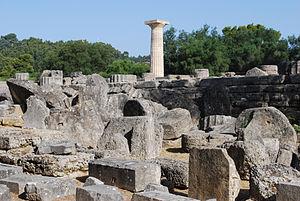
Olympie